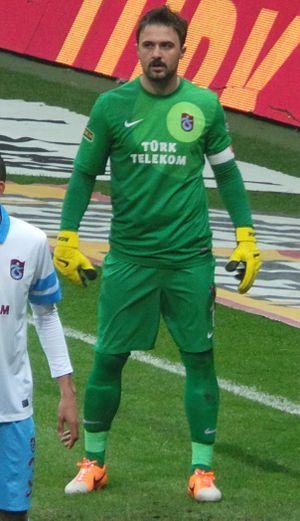
Onur Mustafa Recep Kıvrak est un footballeur turc né le 1ᵉʳ janvier 1988 à Alaşehir, ville de la province de Manisa. Il évolue au poste de gardien de but. En 2013, il est sélectionné pour être élu meilleur gardien du championnat de Turquie.